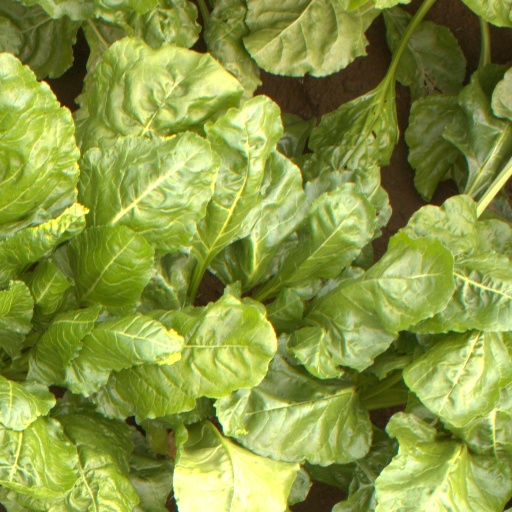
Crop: sugar beet